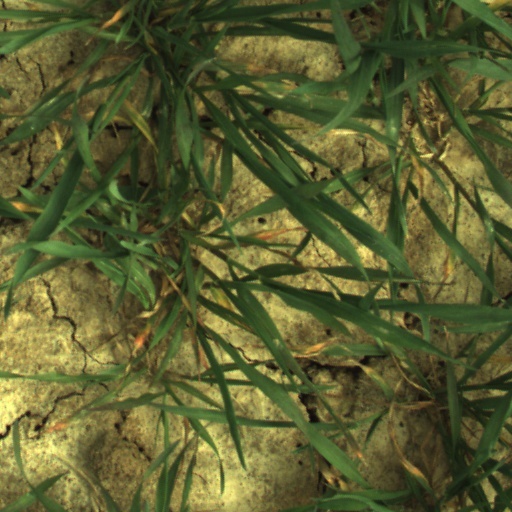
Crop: wheat